Beauty Lacchi and Faluda

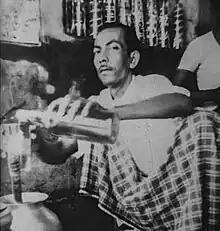
Abdul Aziz, the founder.

In 1922, Beauty Lacchi and Faluda was established. After the partition of India, Abdul Aziz, who was its founder, moved its temporary shop in 30/1 Johnson Road, Dhaka. After the death of the founder, his son Mohammad Abdul Gaffar became its next proprietor. In 2000, Falooda and five years later some other items were added. After Mohammad Abdul Gaffar, Mohammad Manik Hossain and Jabed Hossain, his two sons, got the ownership of the shop in 2001. Due to the COVID-19 pandemic, Beauty Lacchi and Faluda was closed on 26 March 2020. It then opened in June but closed again due to lack of customers. It was then reopened around September.